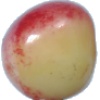
Label: Cherry Rainier 1